Fallen Angels (Myers novel)

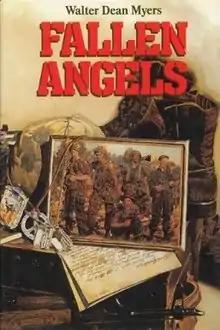
First edition

Fallen Angels is a 1988 young-adult novel written by Walter Dean Myers, about the Vietnam War. It won the 1988 Coretta Scott King Award. "Fallen Angels" is listed as number 16 in the American Library Association's list of 100 most frequently challenged books of 1990–2000 due to its use of profanity and realistic depiction of the war.